Daniel C. Burbank

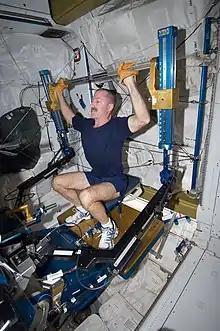
Burbank exercises in the "Tranquility" module of the International Space Station.

STS-106 "Atlantis" (September 8–20, 2000). During the 12-day mission, the crew successfully prepared the ISS for the arrival of the first permanent crew. The five astronauts and two cosmonauts delivered more than 6,600 pounds of supplies and installed batteries, power converters, oxygen generation equipment and a treadmill on the ISS. A space walk was performed to connect power and data cables between the newly arrived Service Module and the ISS.